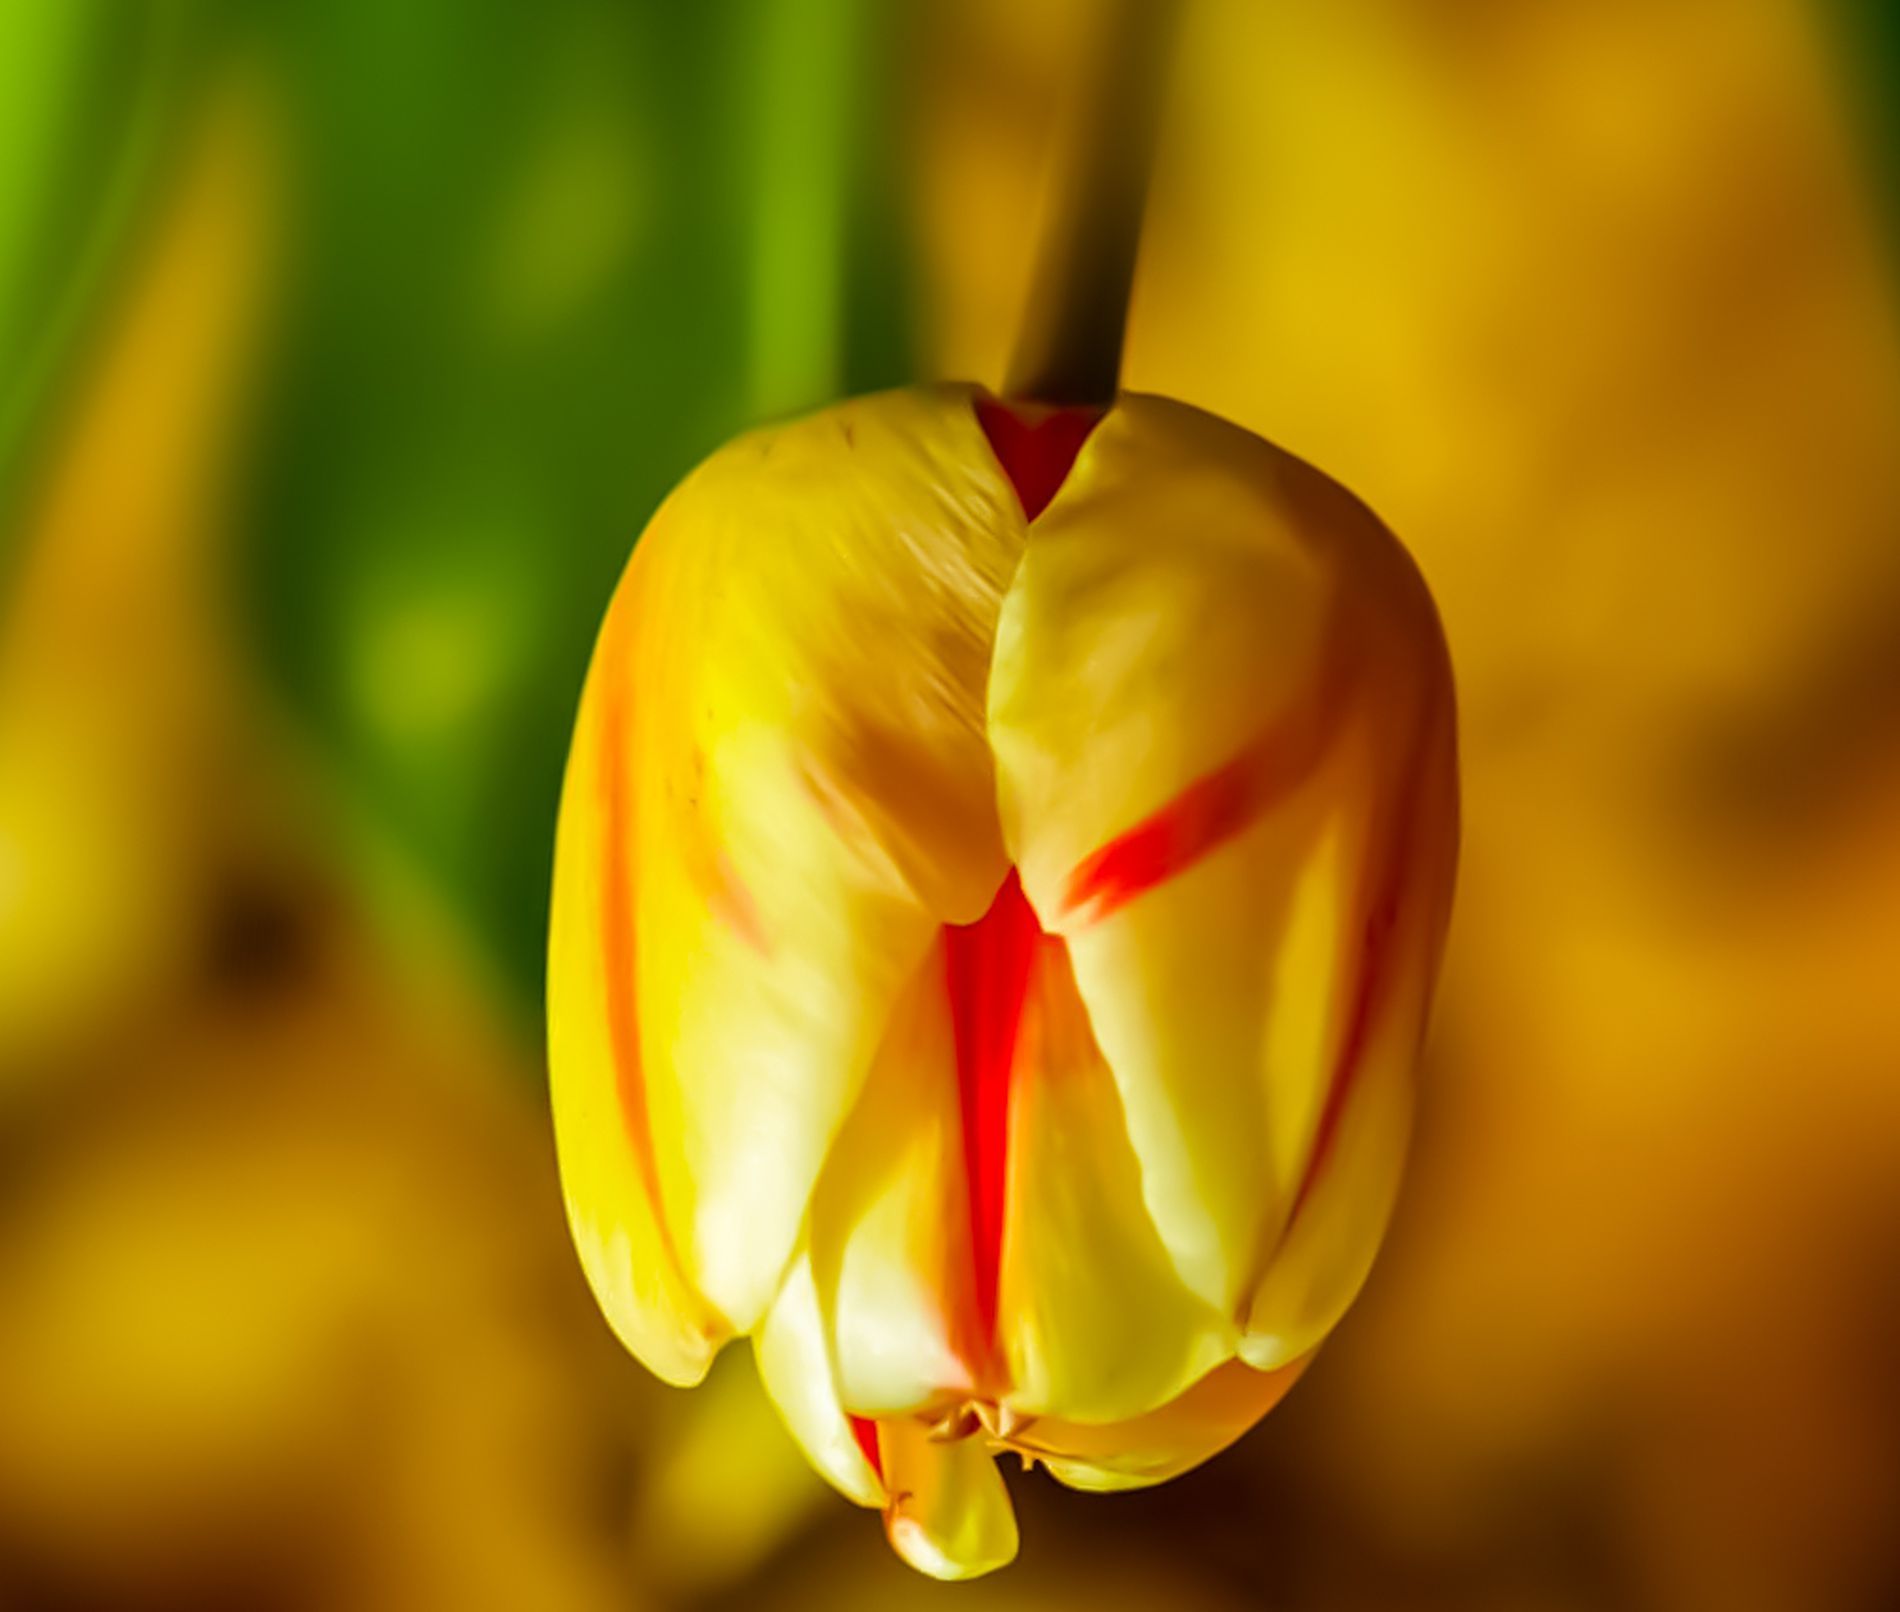
Closed Tulip Flower
The image shows a single yellow tulip flower with red stripes. The flower is slightly closed, and the background is blurred by an indistinct green and yellow plant.
Close-up shot.The image captures a single yellow tulip flower with red stripes. The background is blurred with green and yellow, which highlights the tulip's vibrant colors, creates a calm and inviting atmosphere, and highlights the beautiful texture of the flower.
Labels: Flower, Plant, Tulip, Petal, Food, Fruit, Pear, Produce